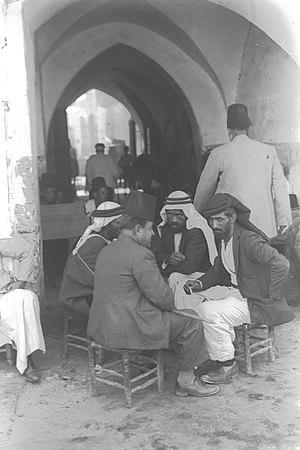
Les noms de Palestine mandataire, ou Palestine sous mandat britannique, désignent le statut politique proposé par la Société des Nations en Palestine en 1920 et établi à partir de 1923.